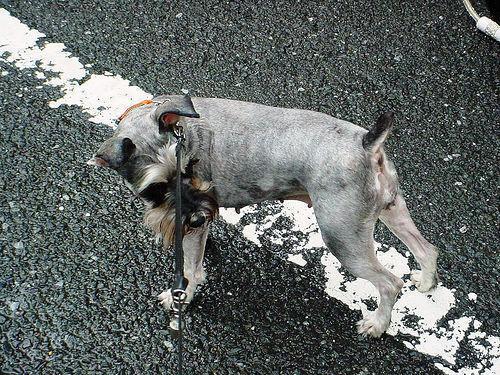
miniature_schnauzer